Markwayne Mullin

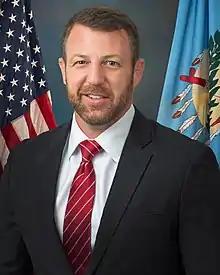
Official portrait, 2022

Markwayne Mullin (born July 26, 1977) is an American and Cherokee businessman and politician who has served as the junior United States senator from Oklahoma since 2023. A member of the Republican Party, he was elected in a special election in 2022 to serve the remainder of Jim Inhofe's term. Mullin is the first Native American U.S. senator since Ben Nighthorse Campbell retired in 2005. He is also the second Cherokee Nation citizen elected to the Senate; the first, Robert Latham Owen, retired in 1925. Before being elected to the Senate, Mullin served as the U.S. representative for from 2013 to 2023.